Hinton, Alberta

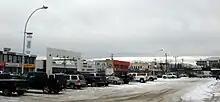
Downtown Hinton

On September 1, 1954, North Western Pulp and Power entered into an agreement with the province to construct a pulp mill on the Athabasca River, near the hamlet of Hinton. The province leased of pulpwood on condition that the company invest at least $28.5 million in the mill.